Ted Healy

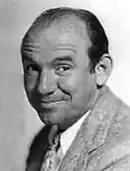
Healy in "The Casino Murder Case" (1935)

The Shuberts hired Ted to star in their new show "A Night in Venice". Moe Howard returned to show business and joining Ted at his home in Connecticut to develop some comedy bits for the revue, which began rehearsals in January 1929. Shemp Howard also returned, but Larry Fine was in Atlantic City with his wife, waiting for the birth of his daughter. Healy hired comedy xylophonist Fred Sanborn in Fine's place. Circa mid February, Fine joined the "Venice" cast.